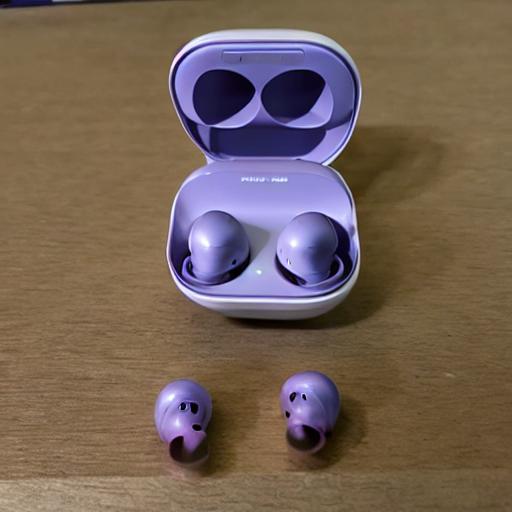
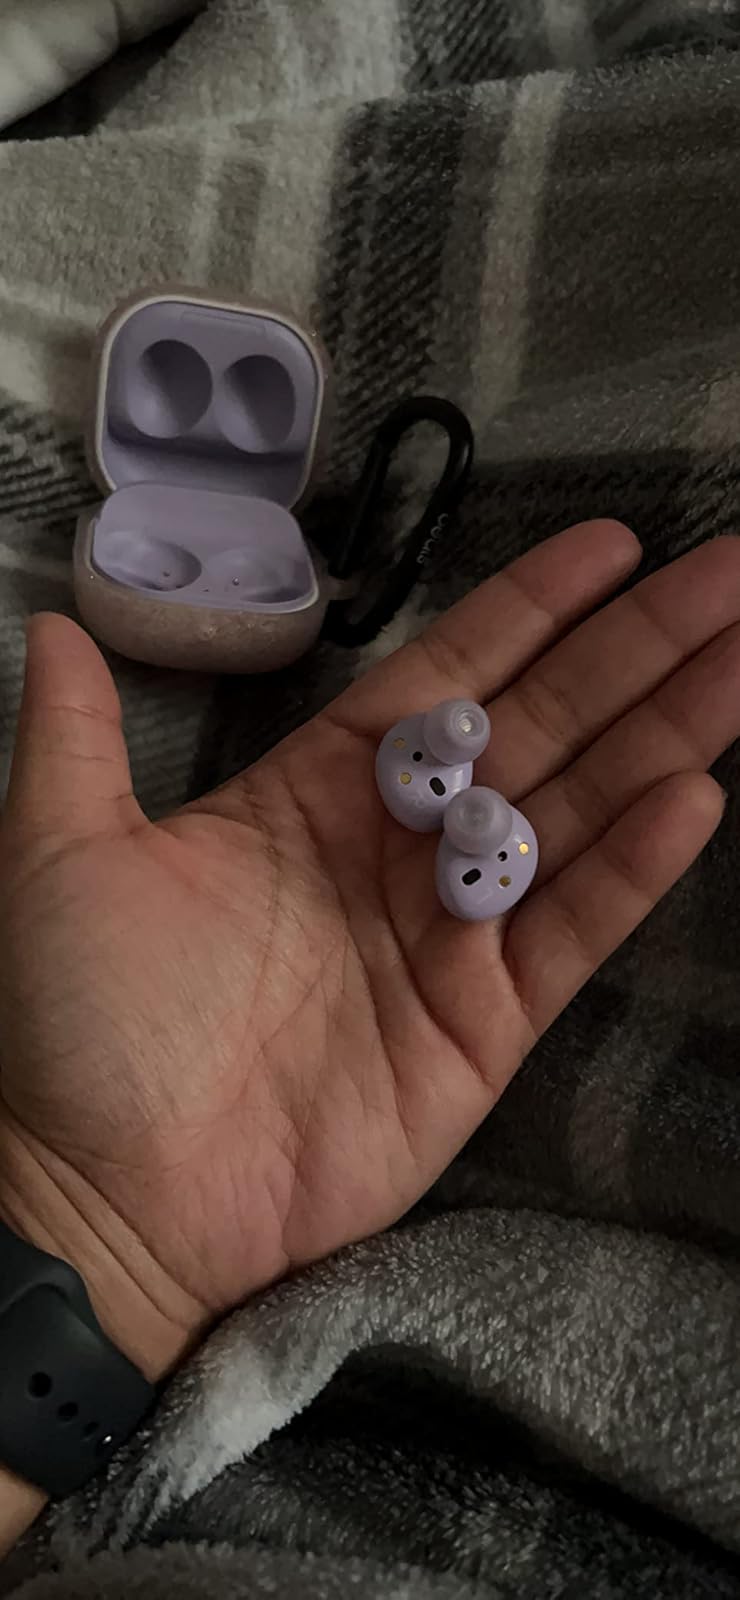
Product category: earbuds
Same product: no